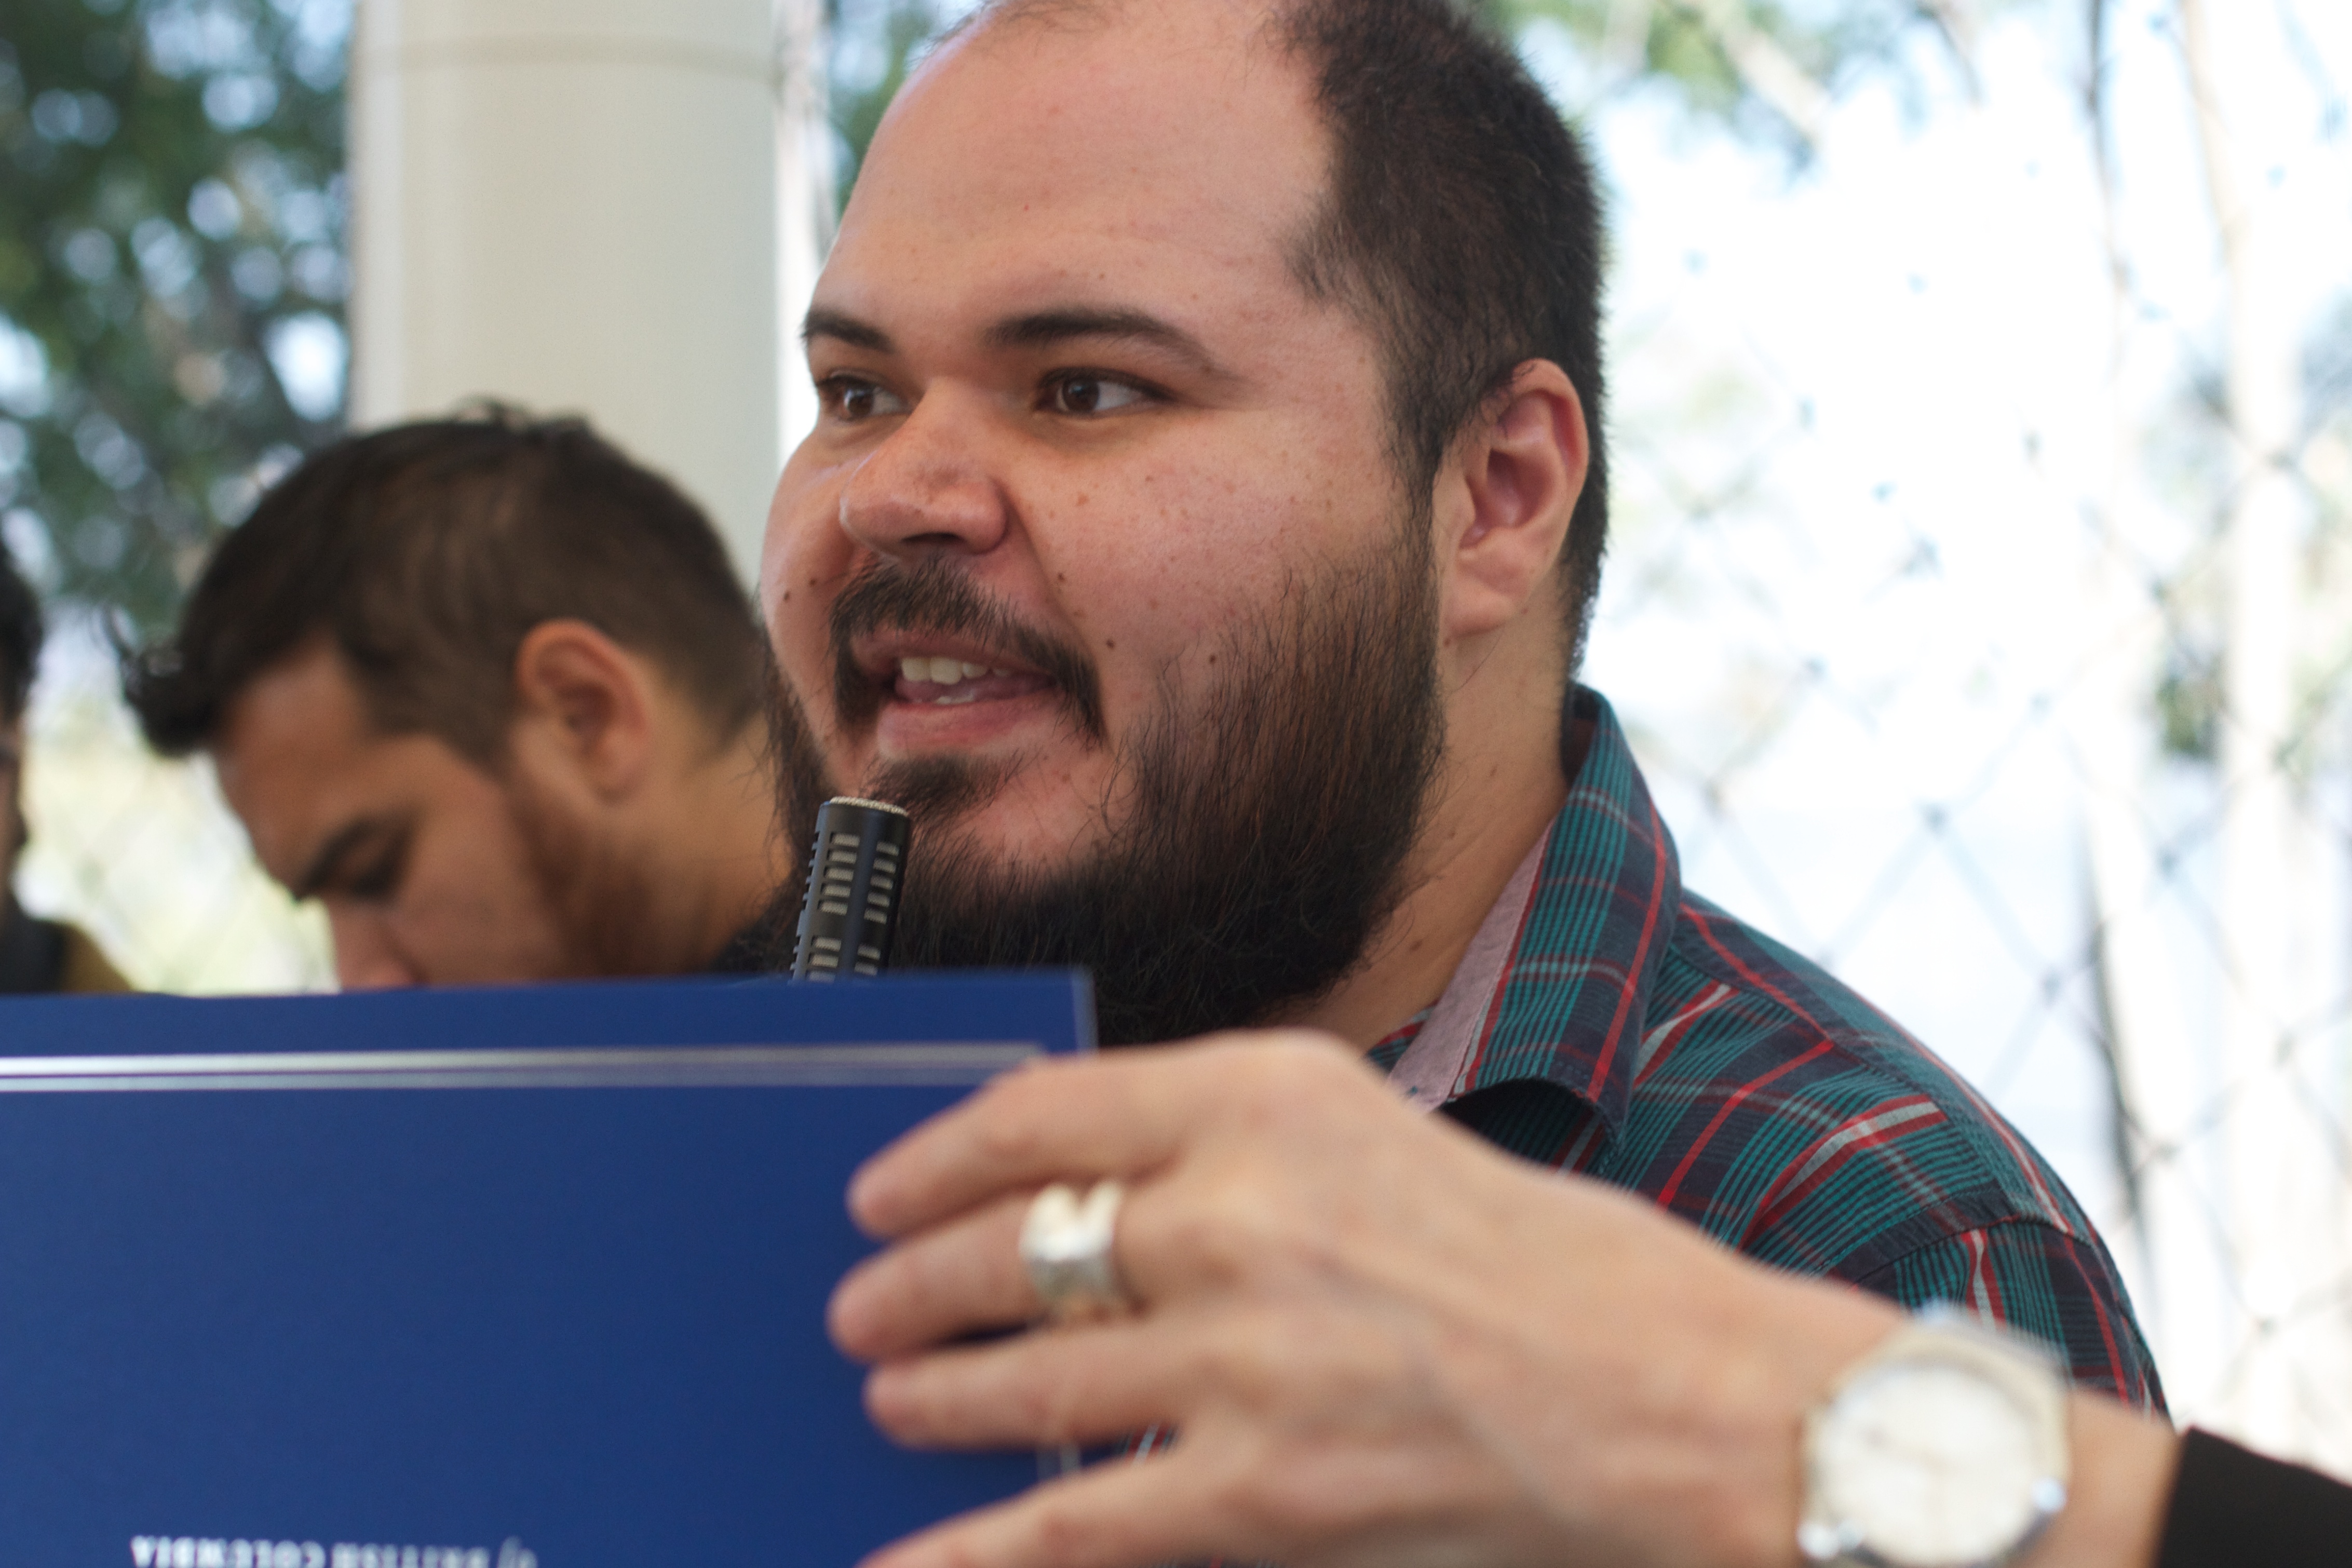
man, person, people, beard, udgagora, interaction, facial hair